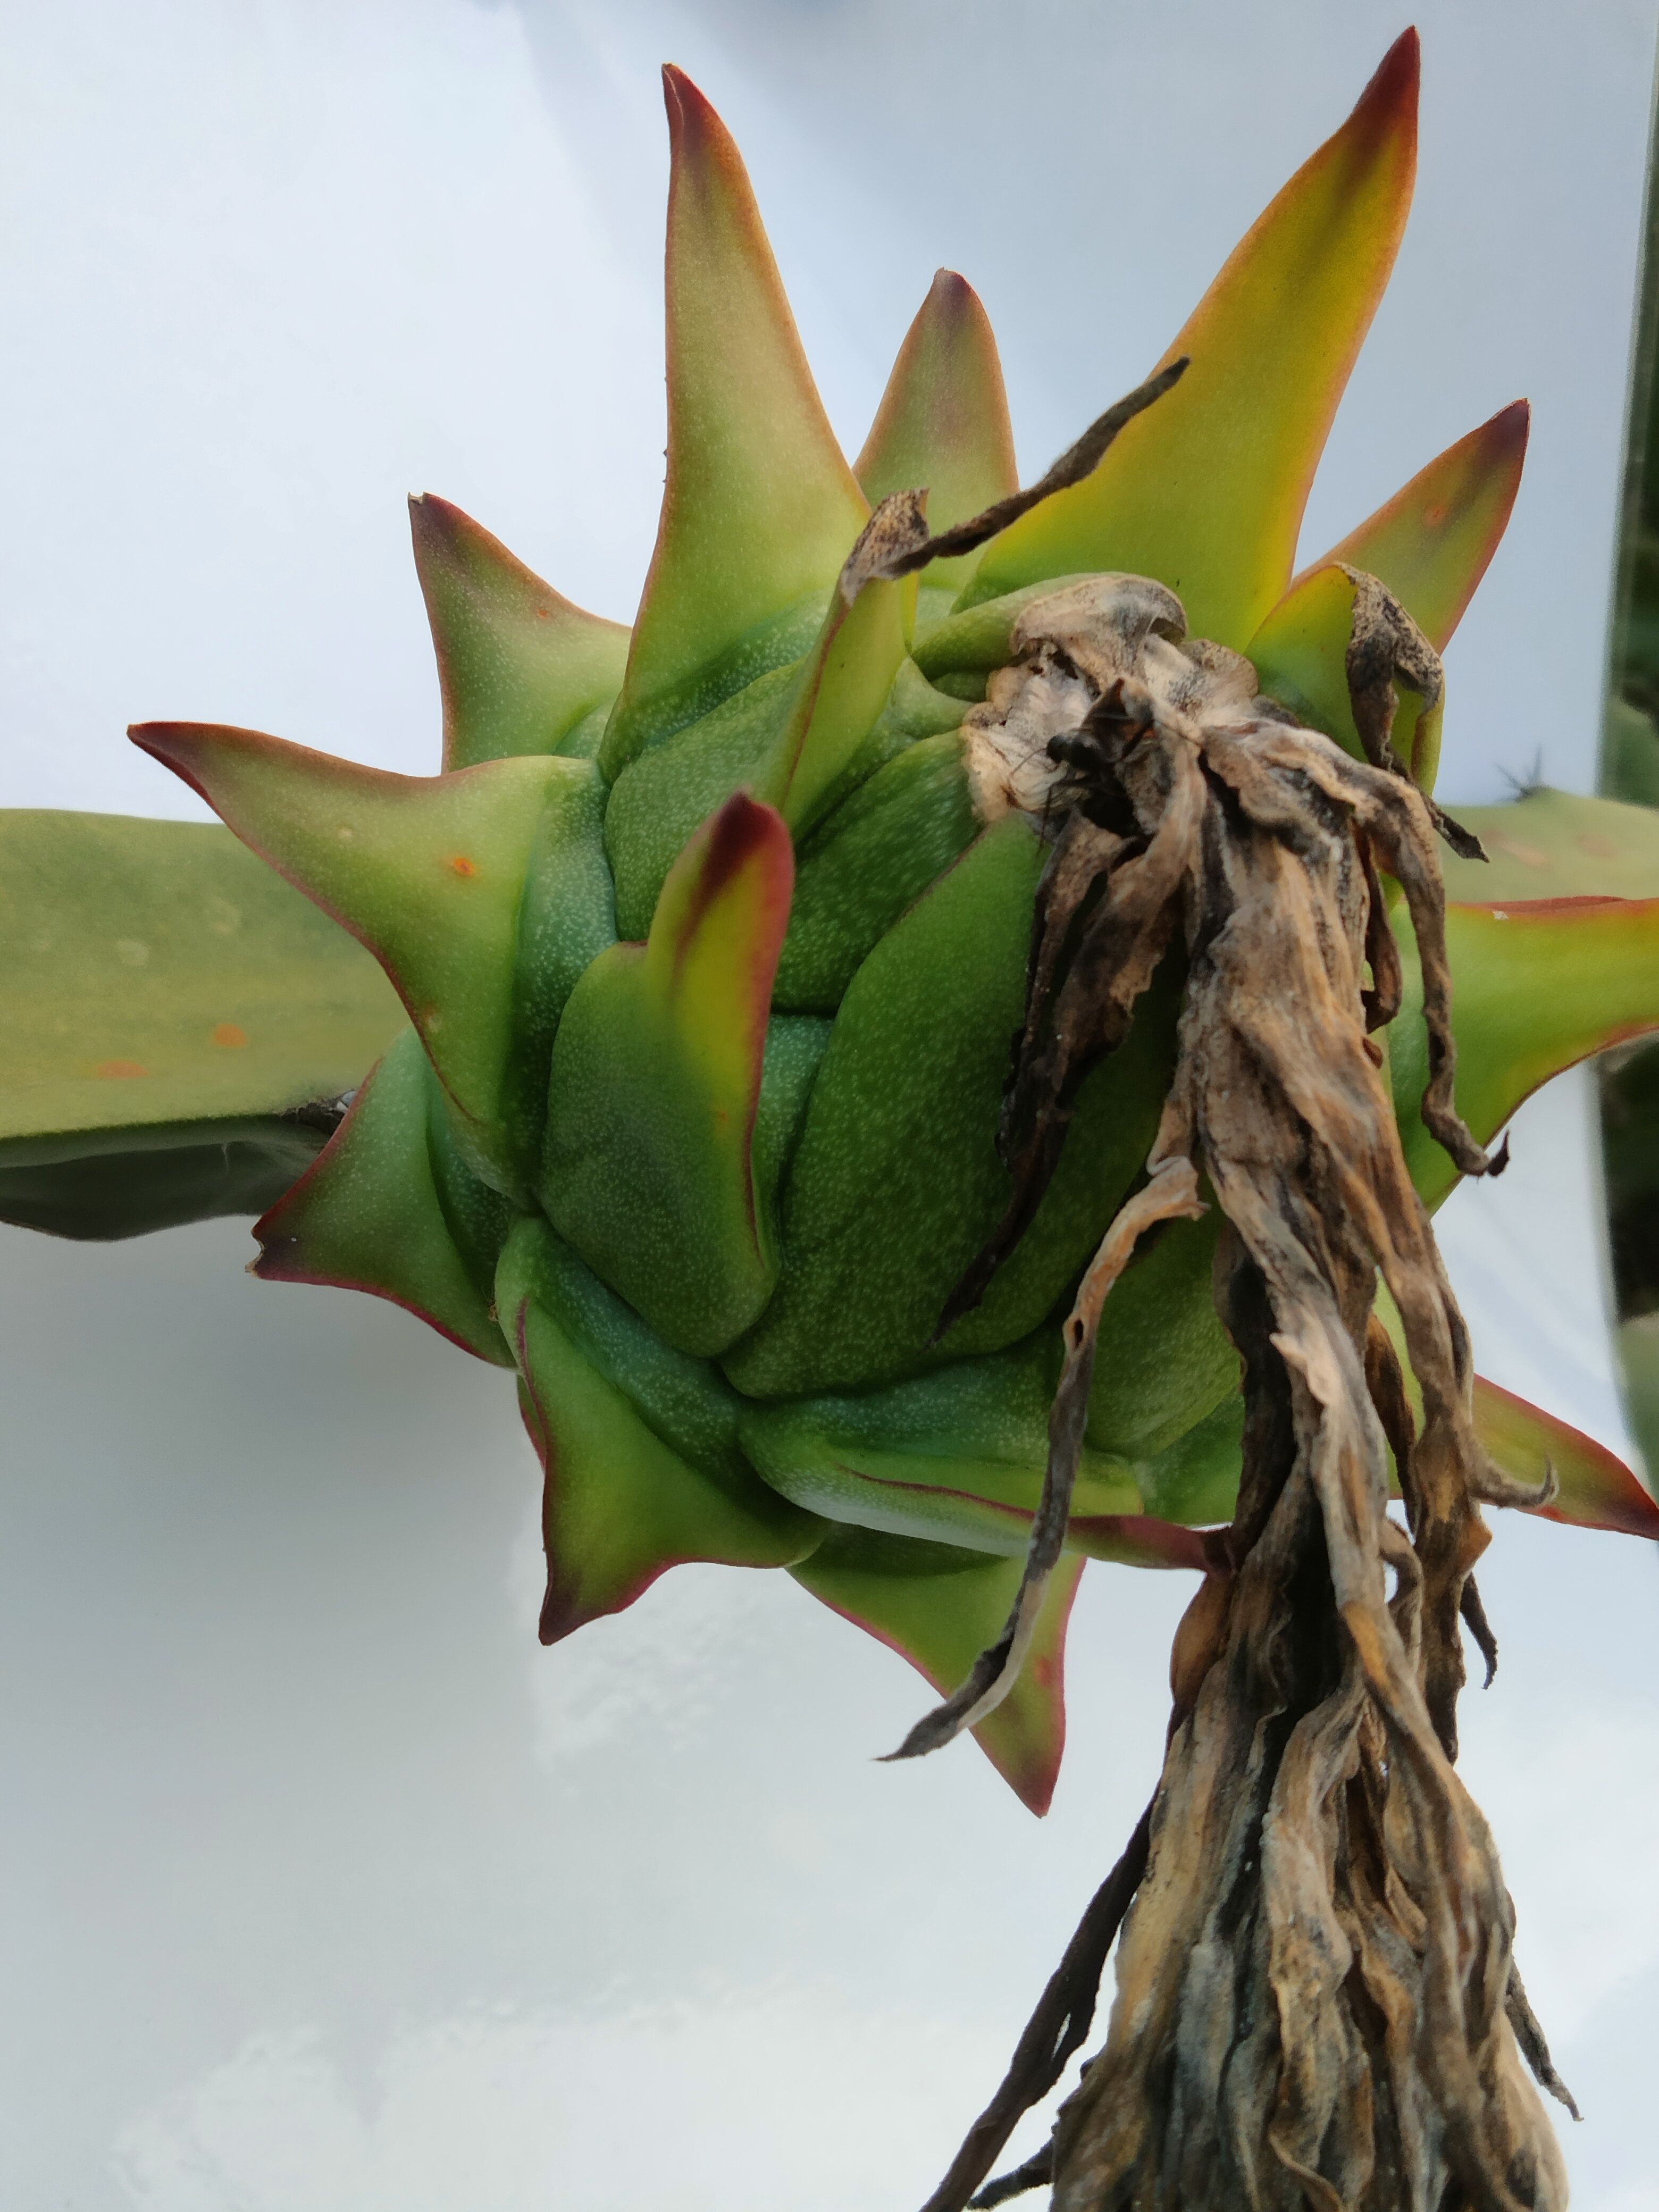
Label: Good fruit